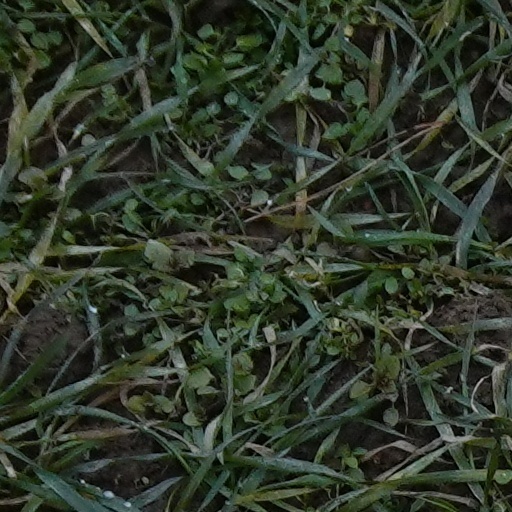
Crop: wheat